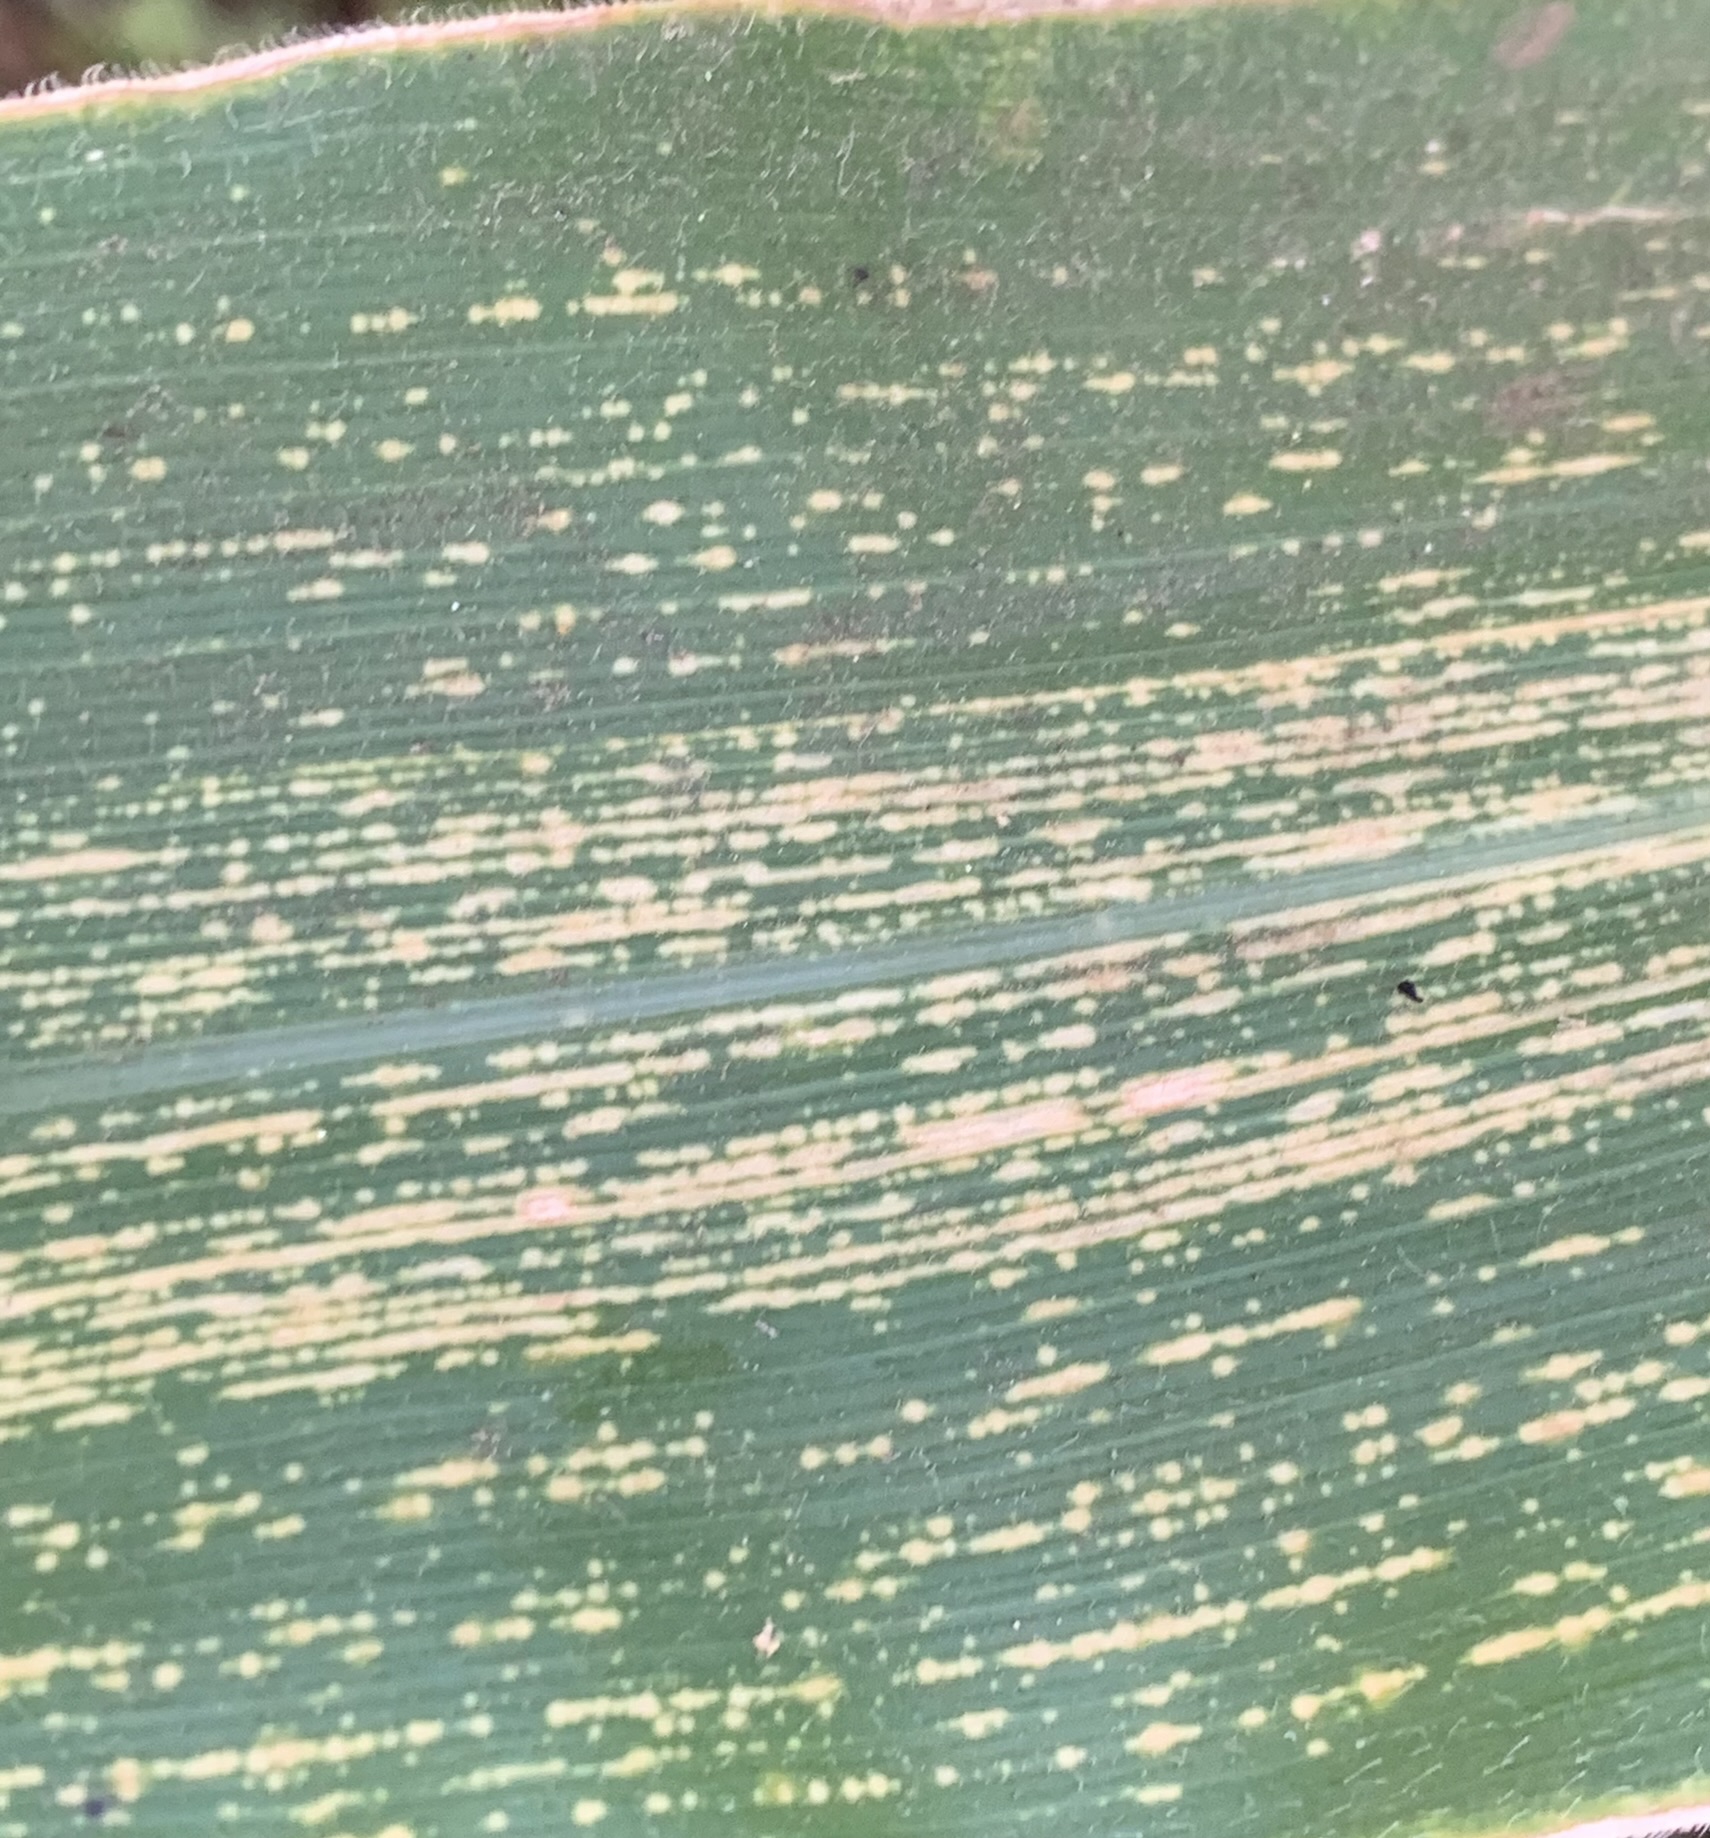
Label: MSV